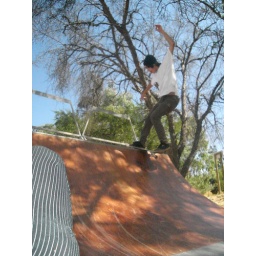
rock n' roll in the bowl